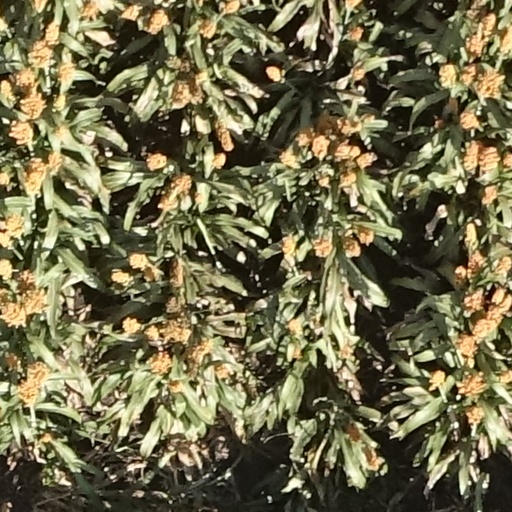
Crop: sorghum